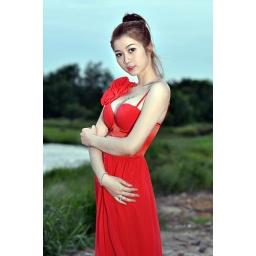
lady in red of cyan sky